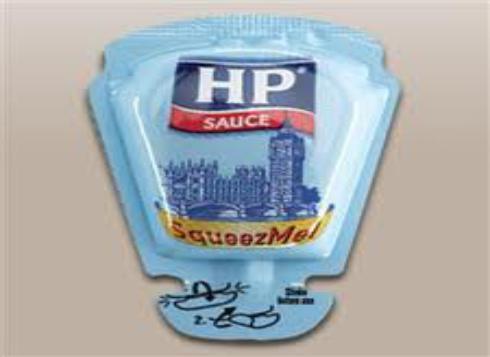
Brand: HP Sauce
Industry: Food